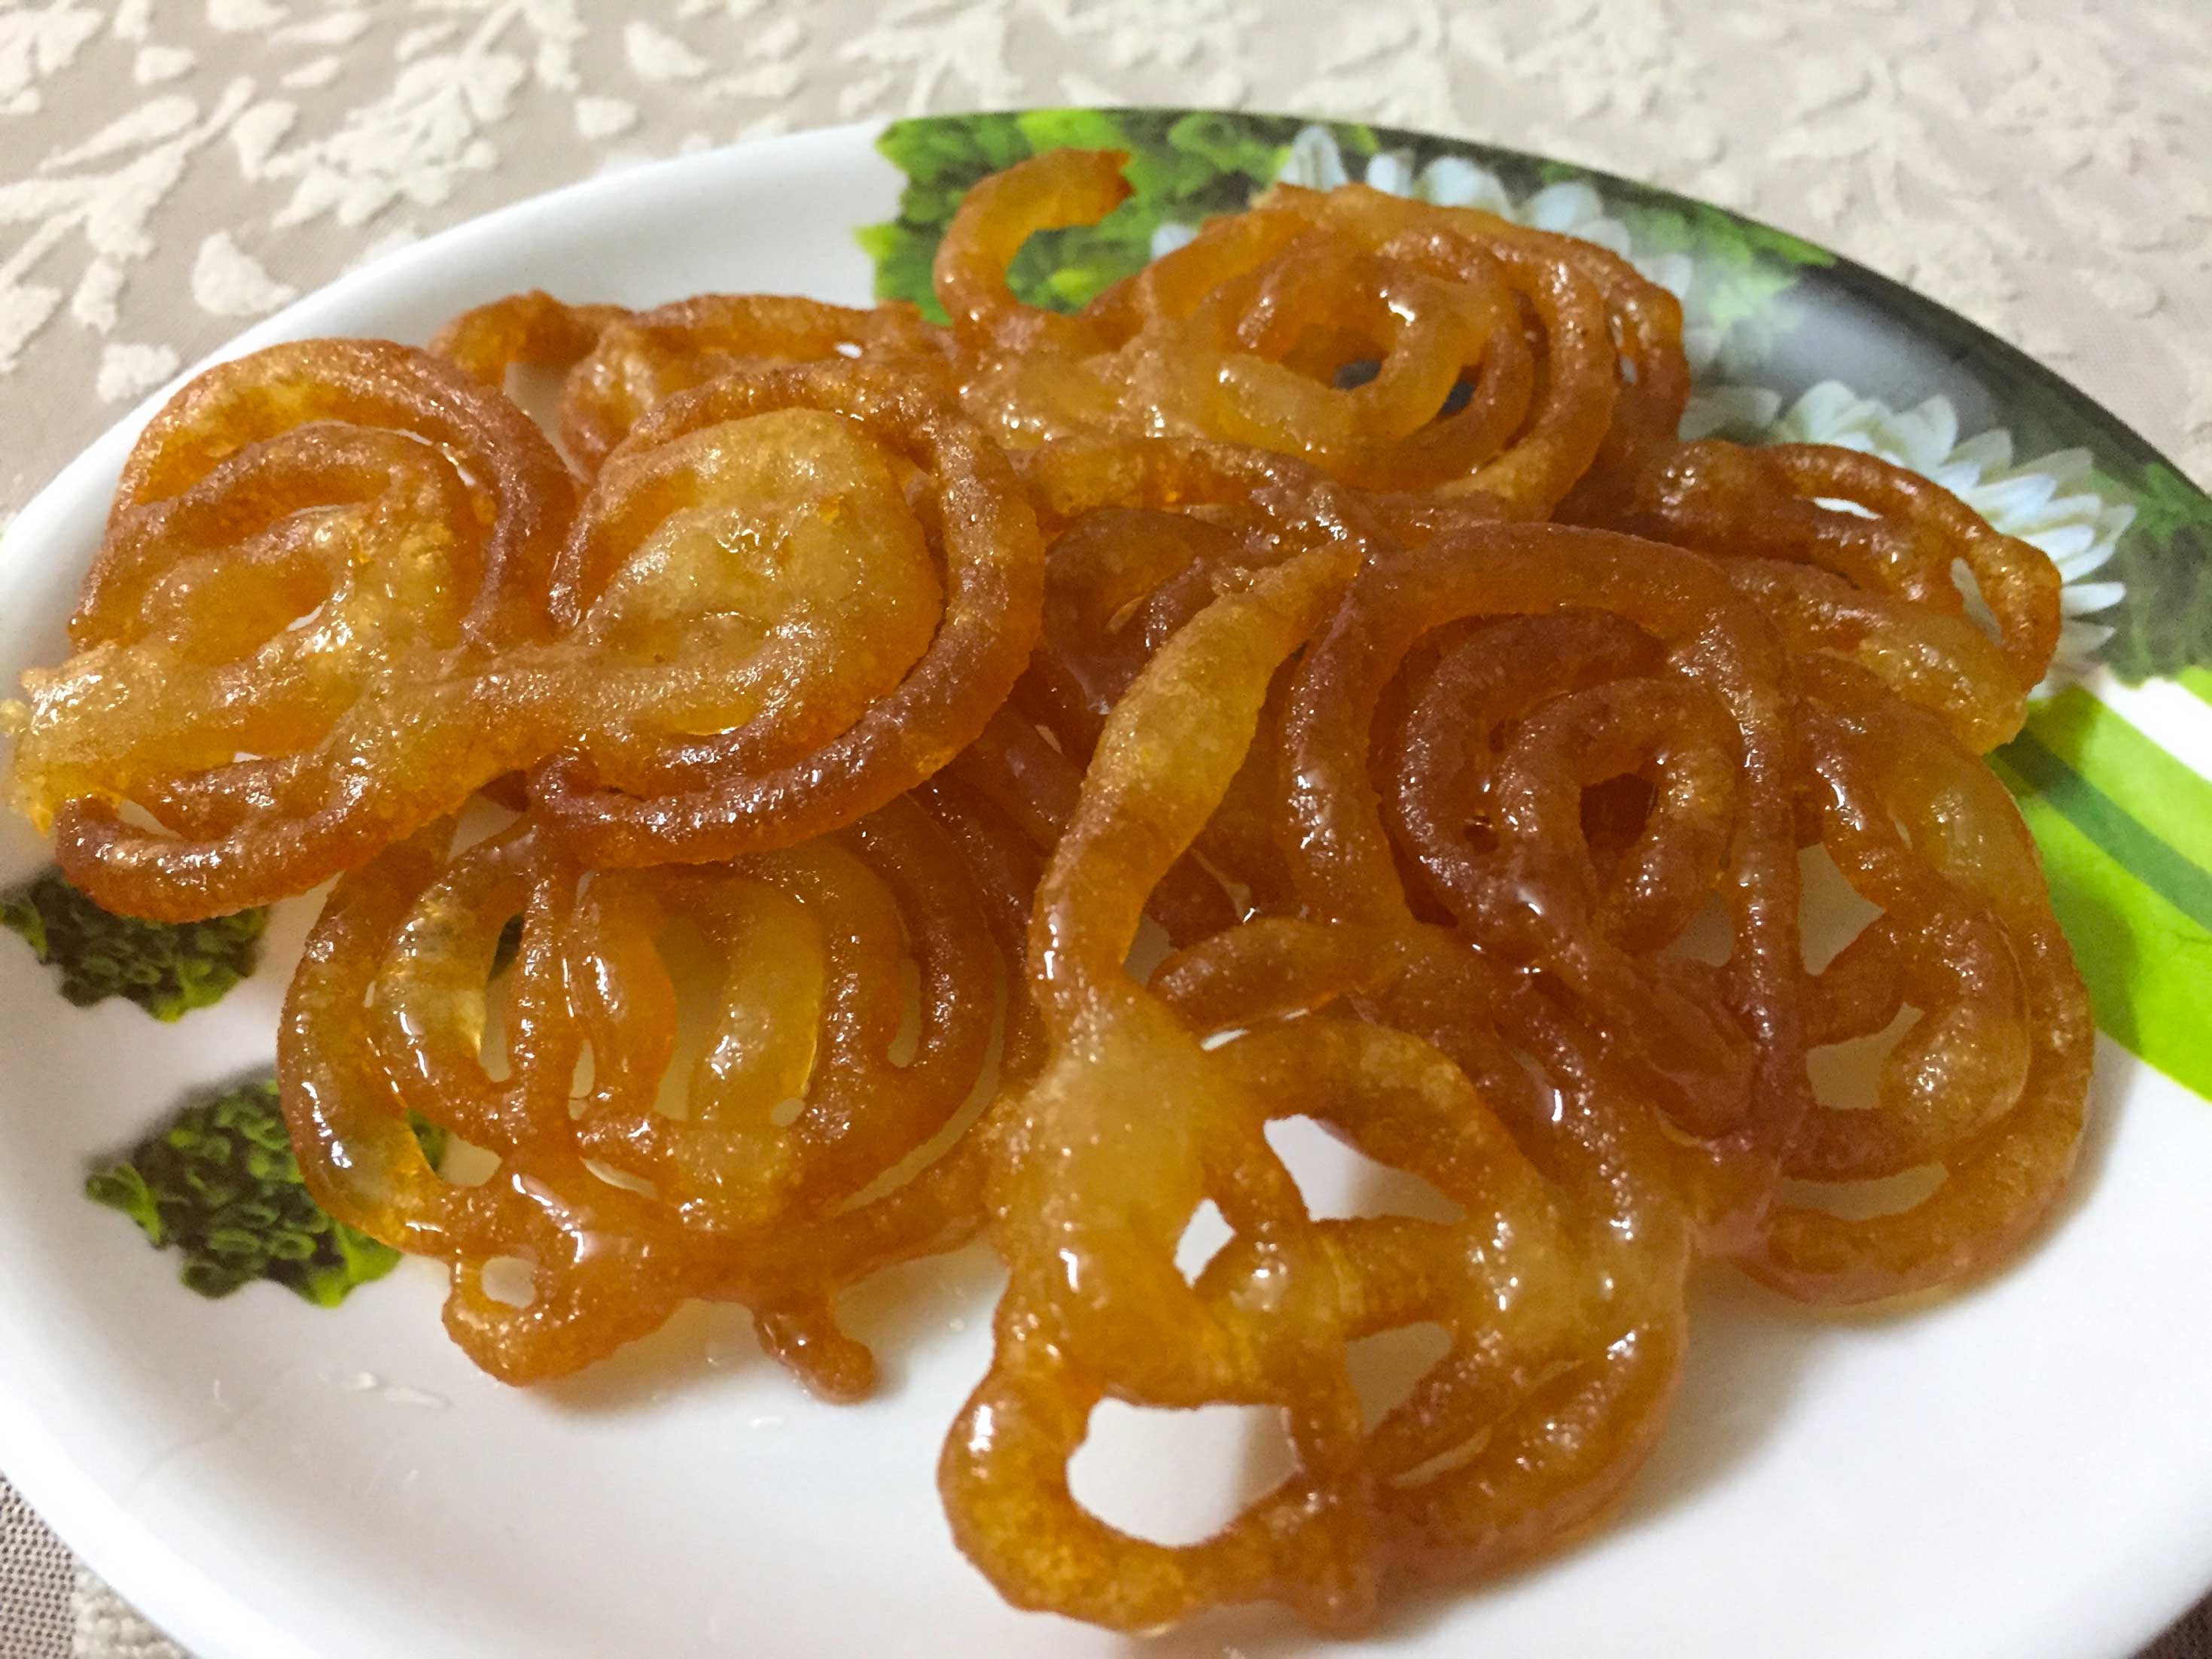
Dish: jalebi